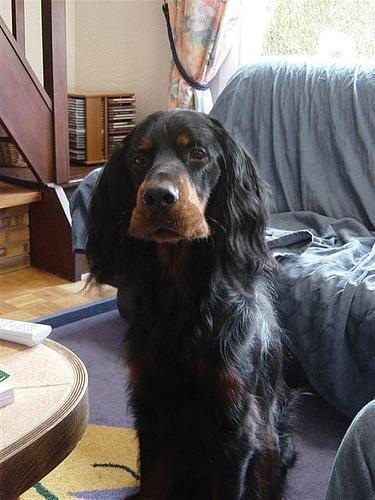
Gordon_setter